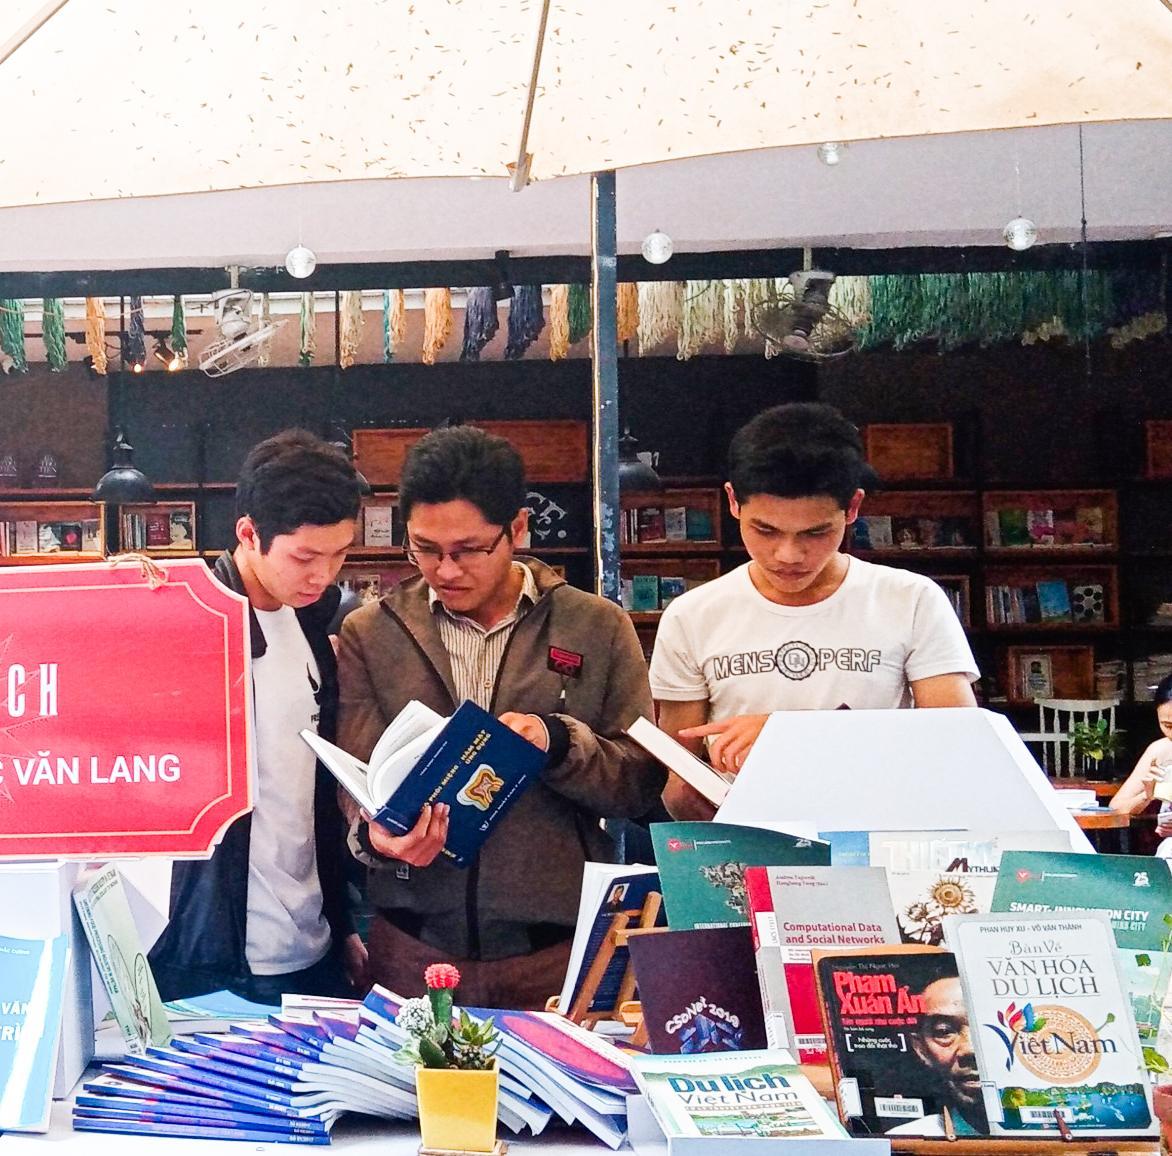
có ba cậu thanh niên đang đứng gần một quầy hàng sách